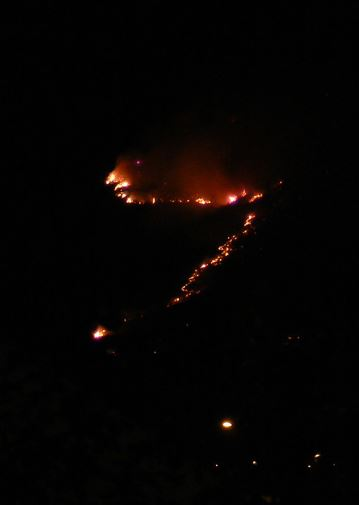
Fire: yes
Smoke: no